Potamotrygonidae

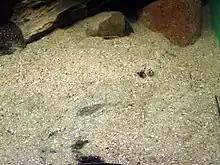
When buried in the sand, stingrays such as this "Potamotrygon motoro" are barely visible (eye center-right on photo) and easily stepped on

Like other stingrays, members of the family Potamotrygonidae have a venomous stinger on the tail (although it is harmless and vestigal or even absent in "Heliotrygon"). There are generally one or two stingers, and they are periodically shed and replaced. They are some of the most feared freshwater fishes in the Neotropical region because of the injuries they can cause. In Colombia alone, more than 2,000 injuries are reported per year. Freshwater stingrays are generally non-aggressive, and the stingers are used strictly in self-defense. As a consequence injuries typically occur when bathers step on them (injuries to feet or lower legs) or fishers catch them (injuries to hands or arms). In addition to pain caused by the barbed stinger itself and the venom, bacterial infections of the wounds are common and may account for a greater part of the long-term problems in stinging victims than the actual venom. The stings are typically highly painful and are occasionally fatal to humans, especially people living in rural areas that only seek professional medical help when the symptoms have become severe. In general, relatively little is known about the composites of the venom in freshwater stingrays, but it appears to differ (at least in some species) from that of marine stingrays. There are possibly also significant differences between the venoms of the various Potamotrygonidae species. Due to the potential danger they represent, some locals strongly dislike freshwater stingrays and may kill them on sight. A study at the Butantan Institute, São Paulo, Brazil, revealed that the composition of freshwater stingray venom varies according to sex and age, even between individuals of the same species. Each time the environment changes, the feeding of the stingray changes, leading to changes in the composition of toxins and toxicological effects. There is no specific antidote or treatment for freshwater stingray venom.